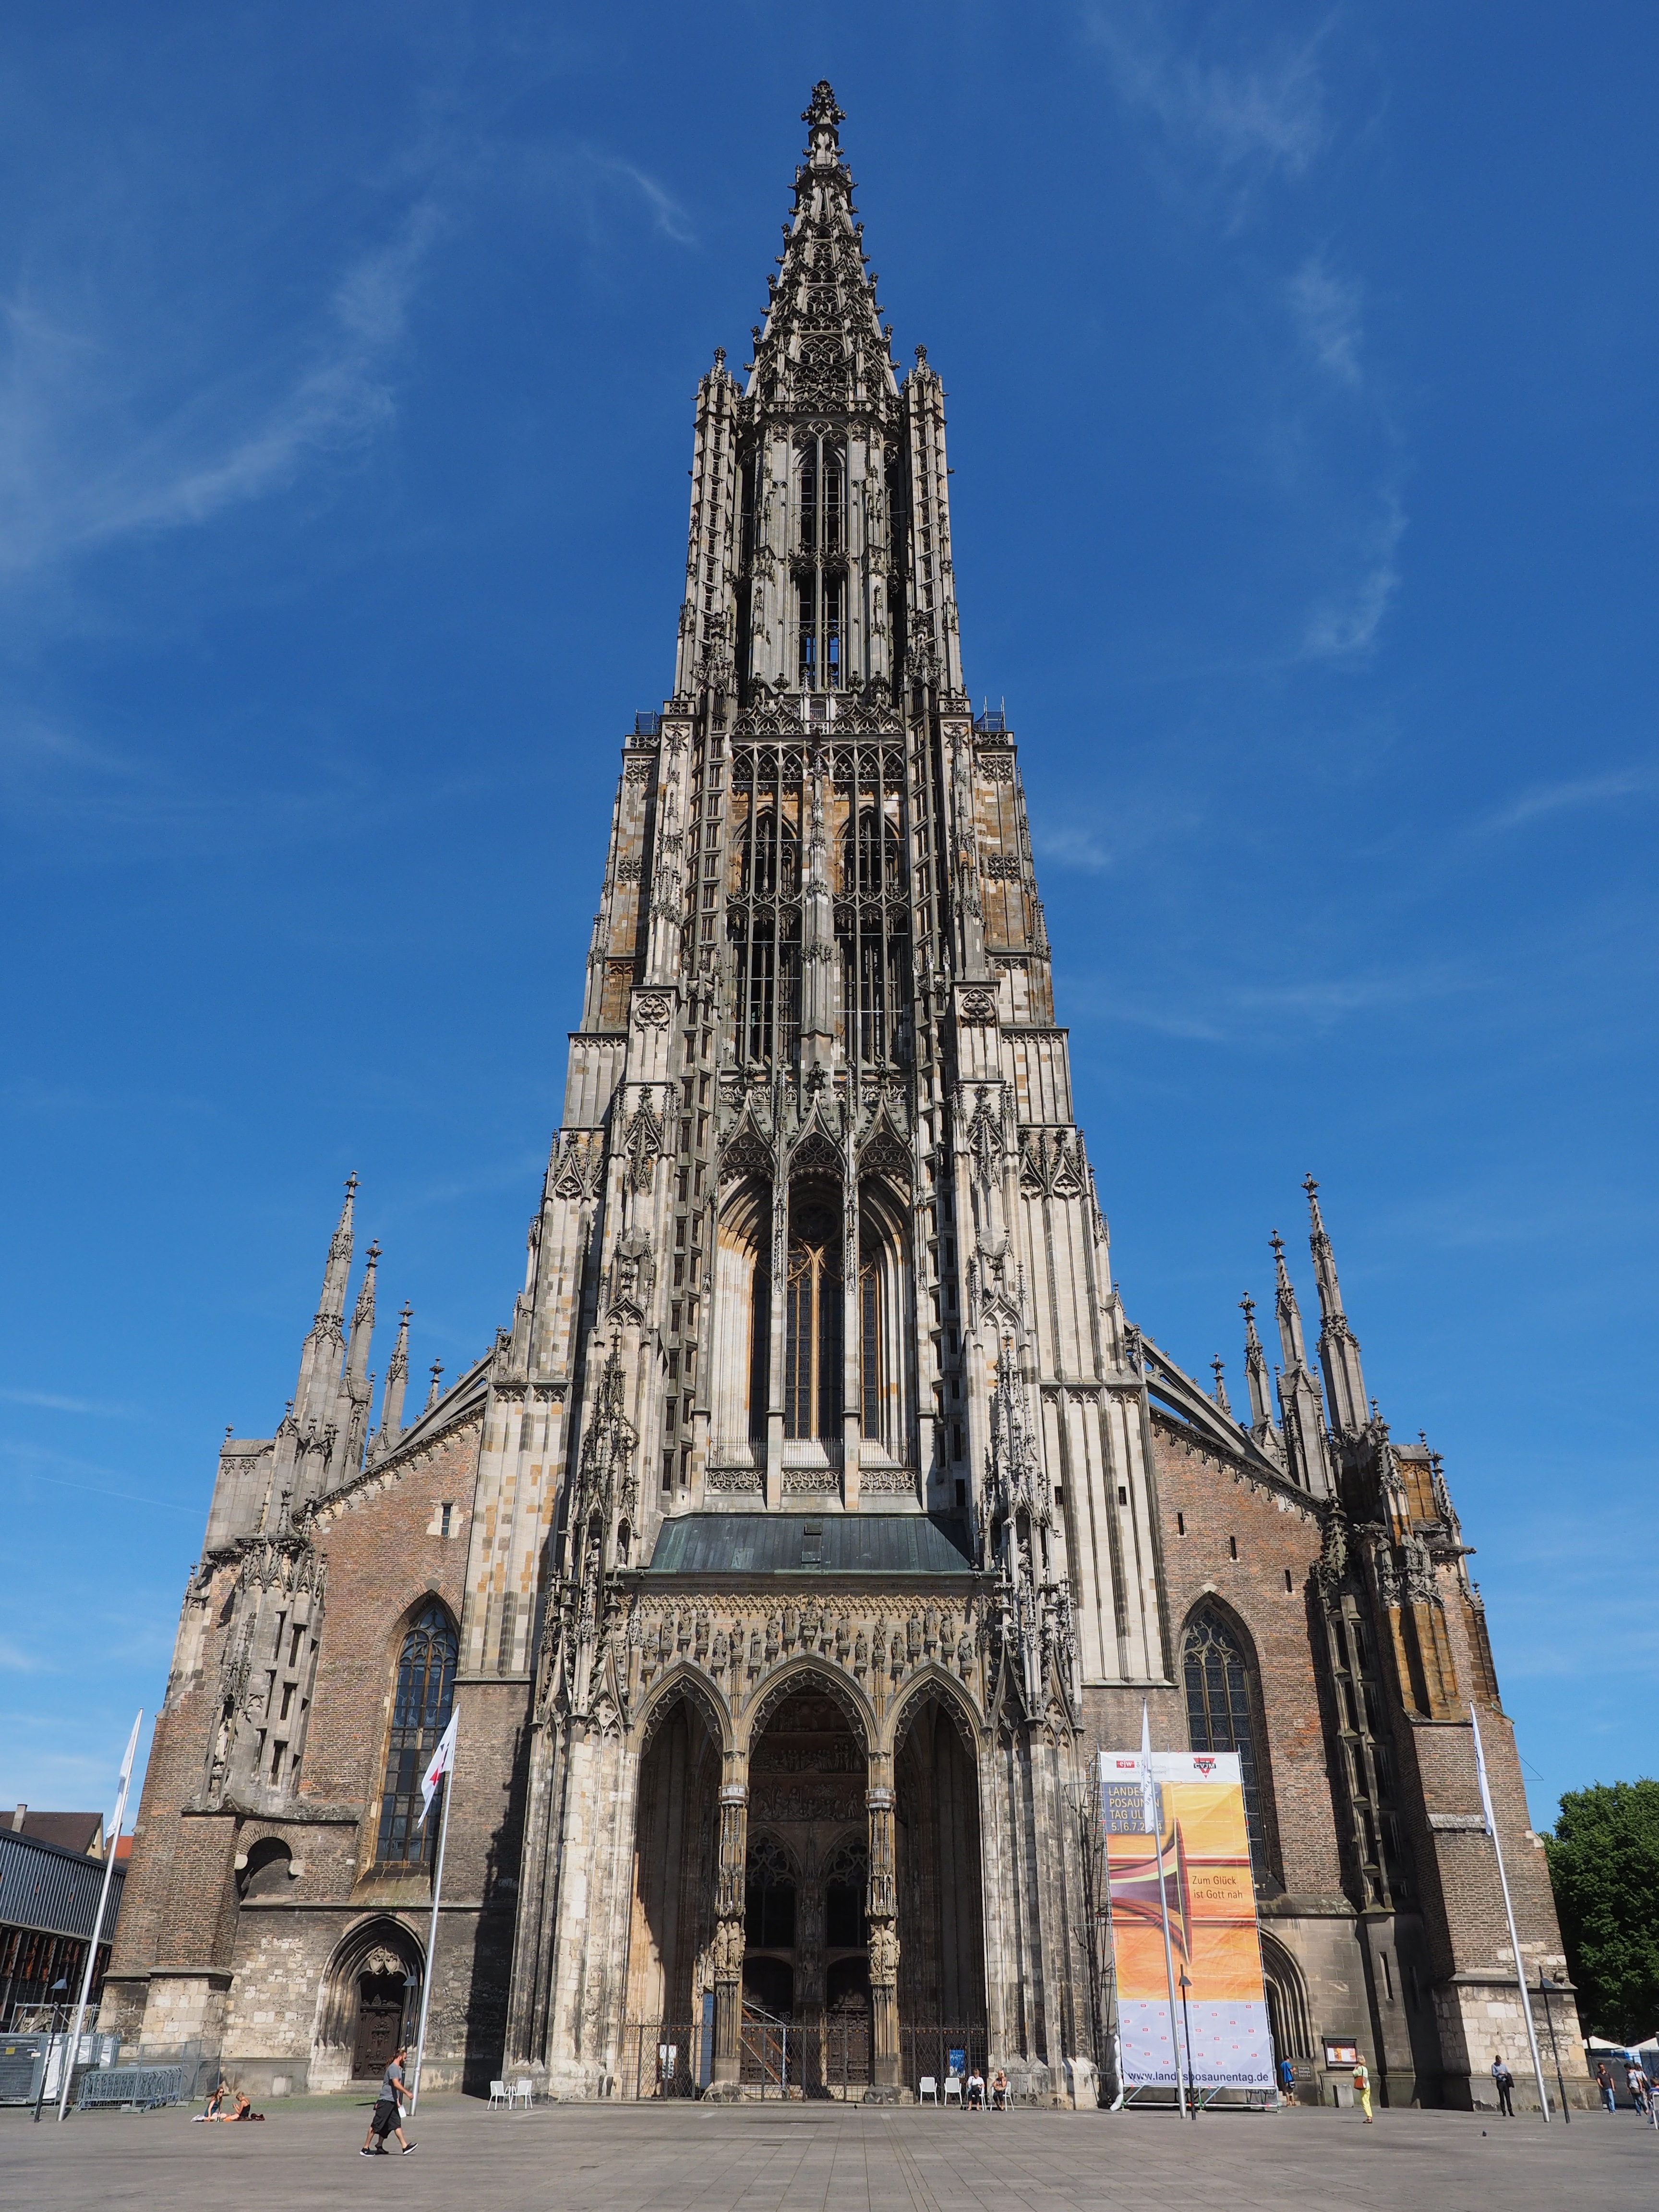
architecture, building, tower, landmark, facade, church, cathedral, place of worship, spire, steeple, basilica, dom, ulm, gothic architecture, tours, munster, ulm cathedral, historic site, muesterplatz